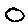
Label: 0